USC Division of Biokinesiology and Physical Therapy

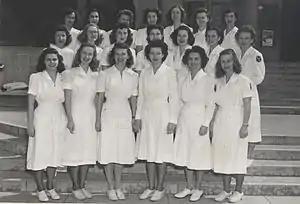
The first graduating class of the Department of Physical Therapy at USC, 1946.

The 1940s was an important period for physical and occupational therapy education with an increased focus on university-based baccalaureate programs. In 1945, the Physical Therapy department was established at USC's University Park Campus with two programs offered: a certificate program for college graduates and a baccalaureate program. Charlotte W. Anderson, who had been a core faculty in the War Emergency Program, was the first chairperson of the Physical Therapy department. The Physical Therapy program at USC was accredited by American Medical Association (AMA) in 1946. The first class with a Certificate in Physical Therapy graduated from USC in the same year while the first BS degree candidate graduated in 1947. In order to prepare teachers for physical therapy schools, a post-professional graduate M.A. program was established at USC in 1947 as the second program of its kind in the US. The first MA candidate graduated in 1950. While physical therapy was a fairly new professional field for men at that time, the first male students were admitted to the physical therapy program in 1950.